2014 Kobalt 400

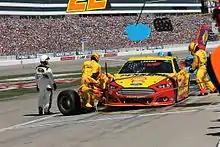
Joey Logano on pit road during the race. Logano would set a new track record during qualifying.

The 2014 Kobalt 400 was a NASCAR Sprint Cup Series stock car race held on March 9, 2014, at Las Vegas Motor Speedway in Las Vegas, Nevada. Contested over 267 laps on the asphalt tri-oval, it was the third race of the 2014 NASCAR Sprint Cup Series. Brad Keselowski won the race, his first win of the season, after Dale Earnhardt Jr. ran out of fuel half a lap from the finish. Earnhardt Jr. still finished second, while Paul Menard, Joey Logano, and Carl Edwards rounded out the top five. The top rookies of the race were Austin Dillon (16th), Kyle Larson (19th), and Michael Annett (29th).